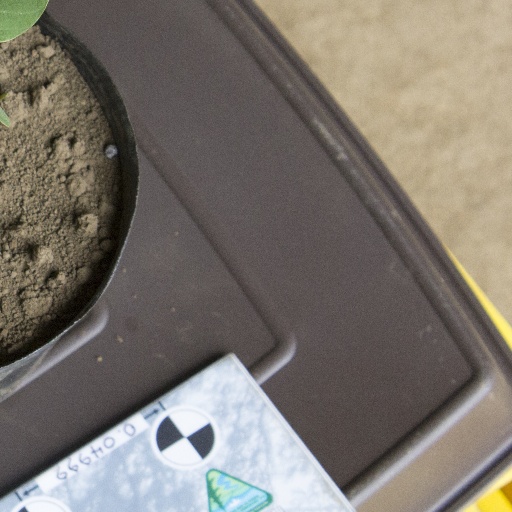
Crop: soybean